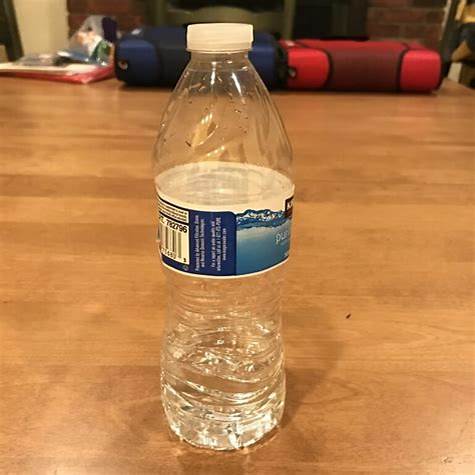
Waste category: plastic